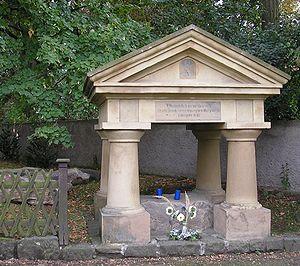
Šemík est, dans la mythologie slave de Tchéquie, un cheval blanc légendaire doué de parole et d'une grande intelligence, monture du héros Horymir. Il sauva son maître d'une mort certaine mais l'effort le fit mourir d'épuisement. Une tombe fut érigée en l'honneur de ce cheval et la légende veut que l'âme de Semík dorme dans le rocher de Vysehrad en attendant le moment où la Bohême aura de nouveau besoin de lui